Brigid Makowski

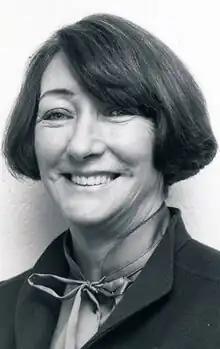
Makowski, 1990

Brigid Makowski ( Sheils; 6 January 1937–15 April 2017) was an Irish Republican activist and politician from Derry, Northern Ireland. A member of Clan na Gael in the 1960s, she became especially politically active following the start of the Troubles in 1969. Following the split in Sinn Féin that same year, she sided with Official Sinn Féin and formally joined the party in 1970. However, following the declaration of a ceasefire by the Official Irish Republican Army in 1974, Makowski broke from the officials and helped found the Irish Republican Socialist Party. In 1981 she was elected to Shannon Town Commission in County Clare and later she became a member of Clare County Council in the 1990s.